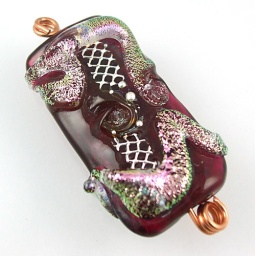
fine silver layered over rubino and iced with pink dichroic glass!